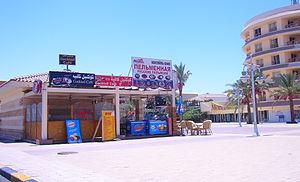
Étonnant! Boulettes de Russie centrale dans Hurghada. Égypte. Español: Increíble! Rusia dumplings en el centro de Hurghada. Egipto. 日本語: 驚くほどの！ロシア中央Hurghadaの餃子。エジプト。